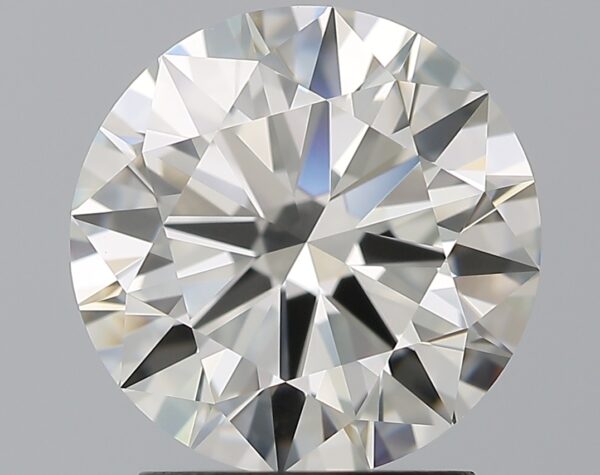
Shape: round
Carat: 2.11
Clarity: IF
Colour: J
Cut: EX
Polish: EX
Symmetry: EX
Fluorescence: M
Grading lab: GIA
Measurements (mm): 8.23 x 8.27 x 4.98